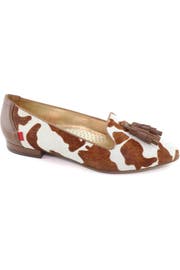
this classic tassel loafer is handcrafted with a cushioned arch supporting footbed for optimal everyday comfort and style